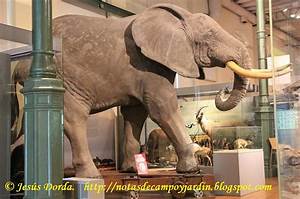
Label: elefante